Ars Conjectandi

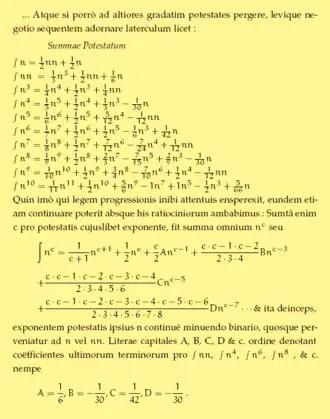
Cutout of a page from "Ars Conjectandi" showing Bernoulli's formula for sum of integer powers. The last line gives his eponymous numbers.

Bernoulli's work, originally published in Latin is divided into four parts. It covers most notably his theory of permutations and combinations; the standard foundations of combinatorics today and subsets of the foundational problems today known as the twelvefold way. It also discusses the motivation and applications of a sequence of numbers more closely related to number theory than probability; these Bernoulli numbers bear his name today, and are one of his more notable achievements.